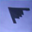
Label: airplane